Su Chih-fen

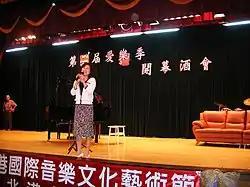
Su Chih-fen at the opening ceremony of the first Beigang International Music Festival in 2006.

Su was elected as the Magistrate of Yunlin County after winning the 2005 Republic of China local election under Democratic Progressive Party on 3 December 2005 and assumed office on 20 December 2005. She secured her second term as the magistrate after winning the 2009 Republic of China local election on 5 December 2009 and assumed her second-term office on 20 December 2009.